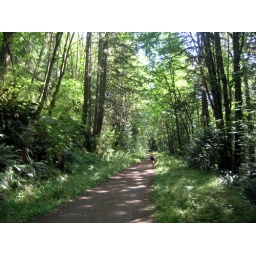
in Forest Park during a mountain bike ride